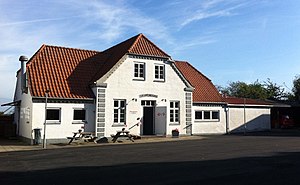
Skivum
Skivum Forsamlingshus
Skivum er en landsby i Himmerland med mellem 100 og 150 indbyggere, beliggende 3 km sydøst for Vegger, 10 km vest for Suldrup og 13 km nordøst for Aars. Byen hører til Vesthimmerlands Kommune og ligger i Region Nordjylland. I 1970-2006 hørte byen til Aars Kommune.